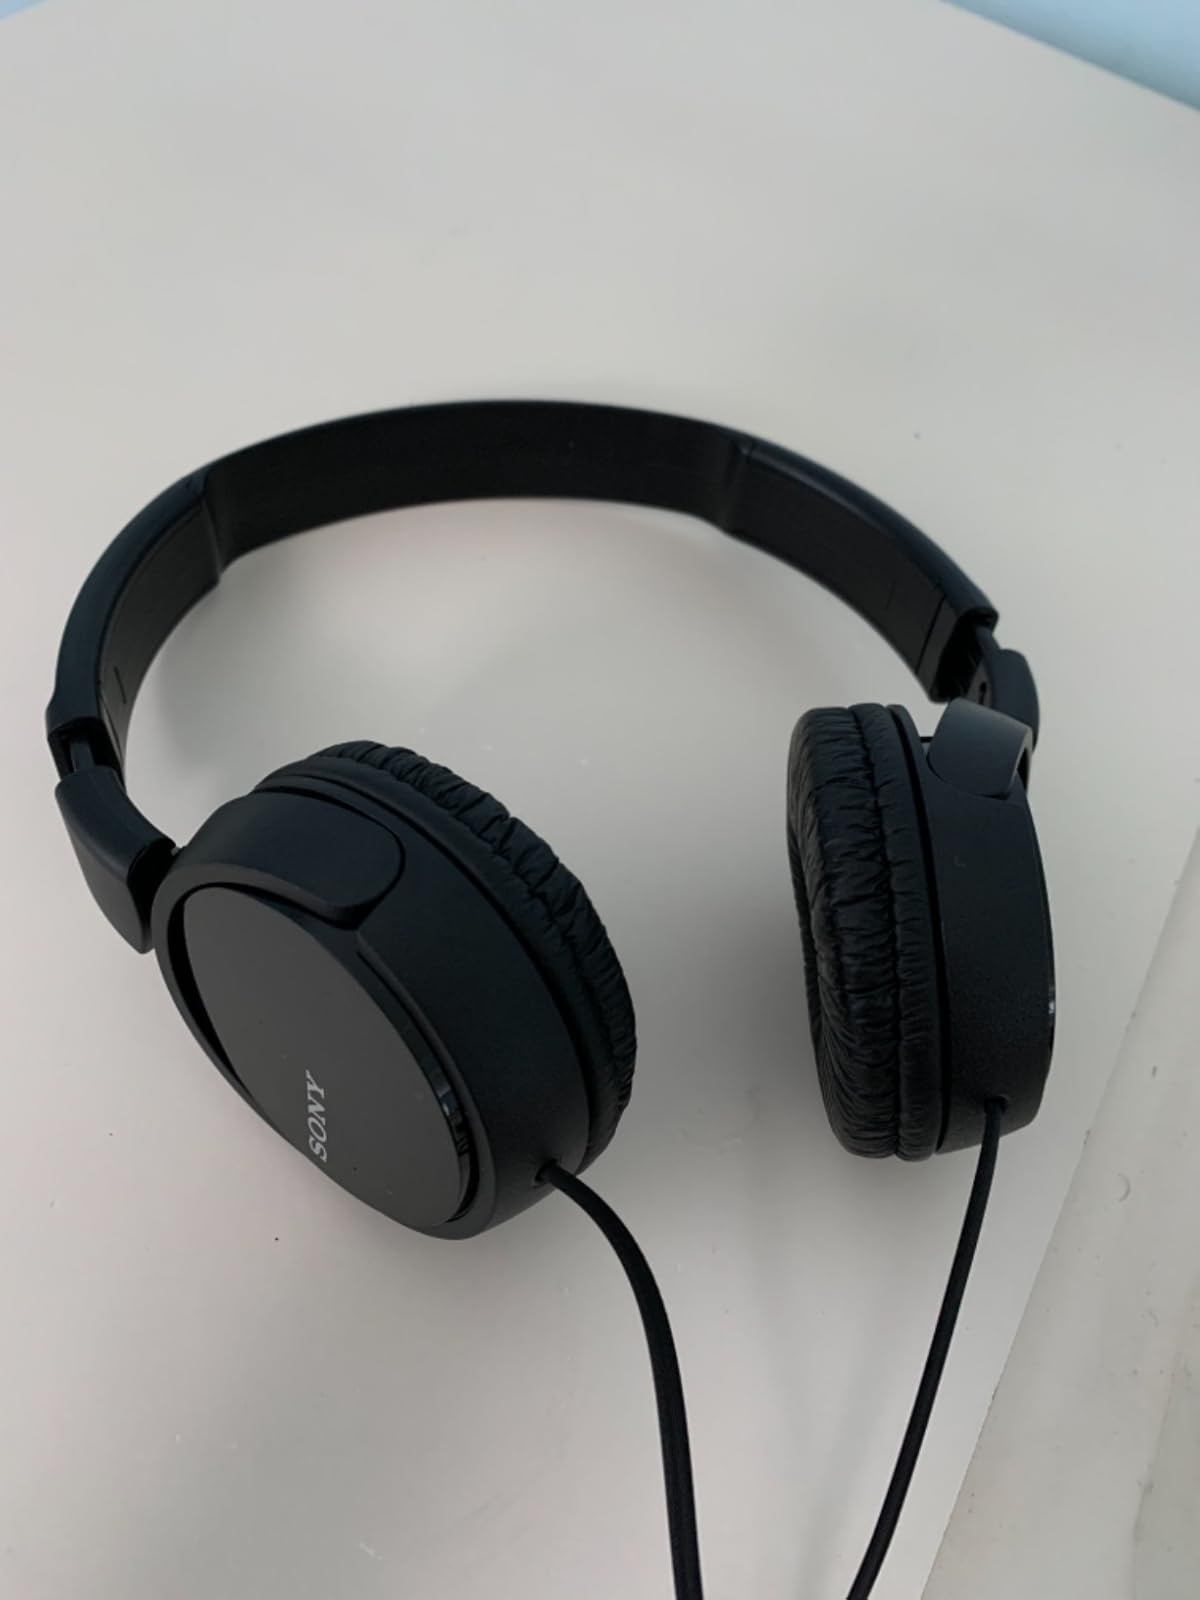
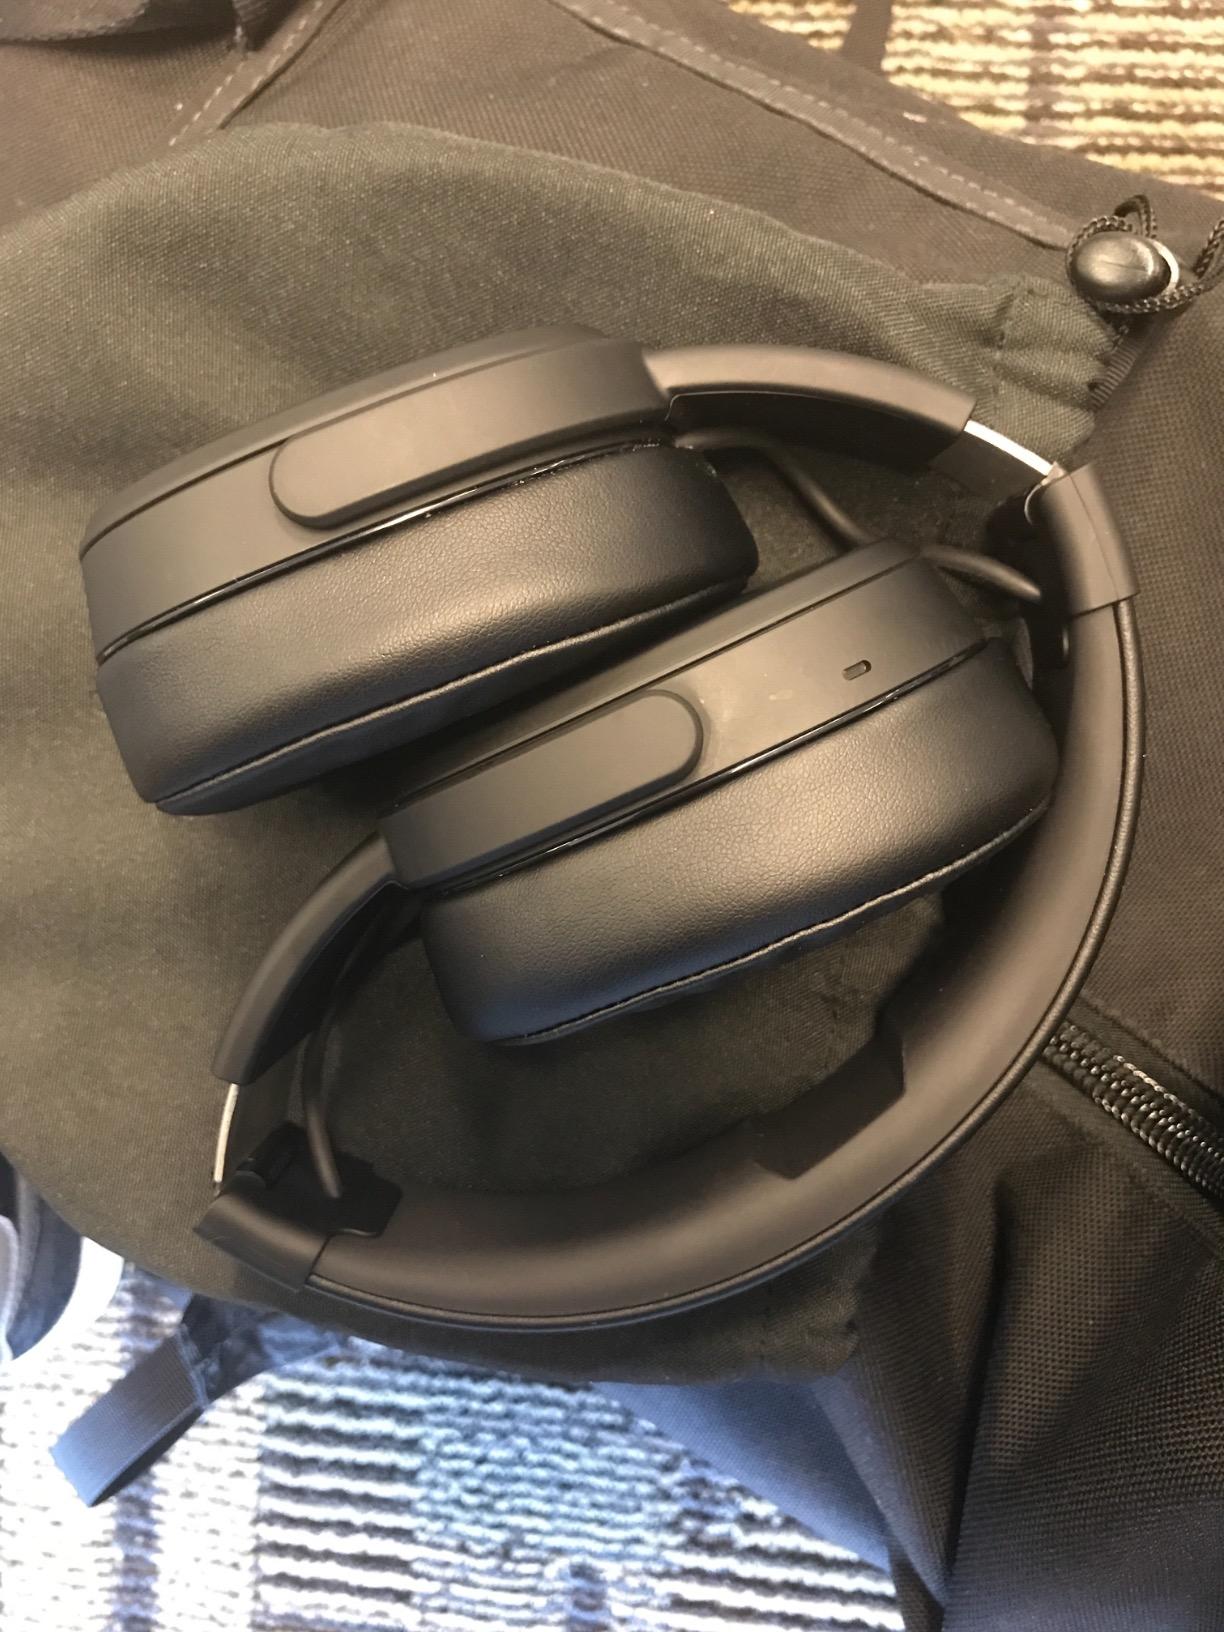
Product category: headphones
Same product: no